Battle of Eniwetok

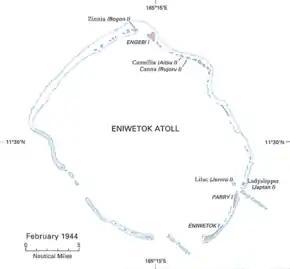
Map of Eniwetok Atoll

The Battle of Eniwetok was a battle of the Pacific campaign of World War II, fought from 17 to 23 February 1944 on Enewetak Atoll in the Marshall Islands. The invasion of Eniwetok followed the American success in the Battle of Kwajalein to the southeast. Capture of Eniwetok would provide an airfield and harbor to support attacks on the Mariana Islands to the northwest. The operation was officially known as "Operation Catchpole" and was a three-phase operation involving the invasion of the three main islands in the Enewetak Atoll.